Council of Trent

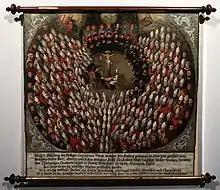

After reaffirming the Niceno-Constantinopolitan Creed (third session), the decree was passed (fourth session) confirming that the deuterocanonical books were on a par with the other books of the canon (against Luther's placement of these books in the Apocrypha of his edition) and coordinating church tradition with the Scriptures as a rule of faith. The Vulgate translation was affirmed to be authoritative for the text of Scripture.